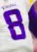
Number: 8